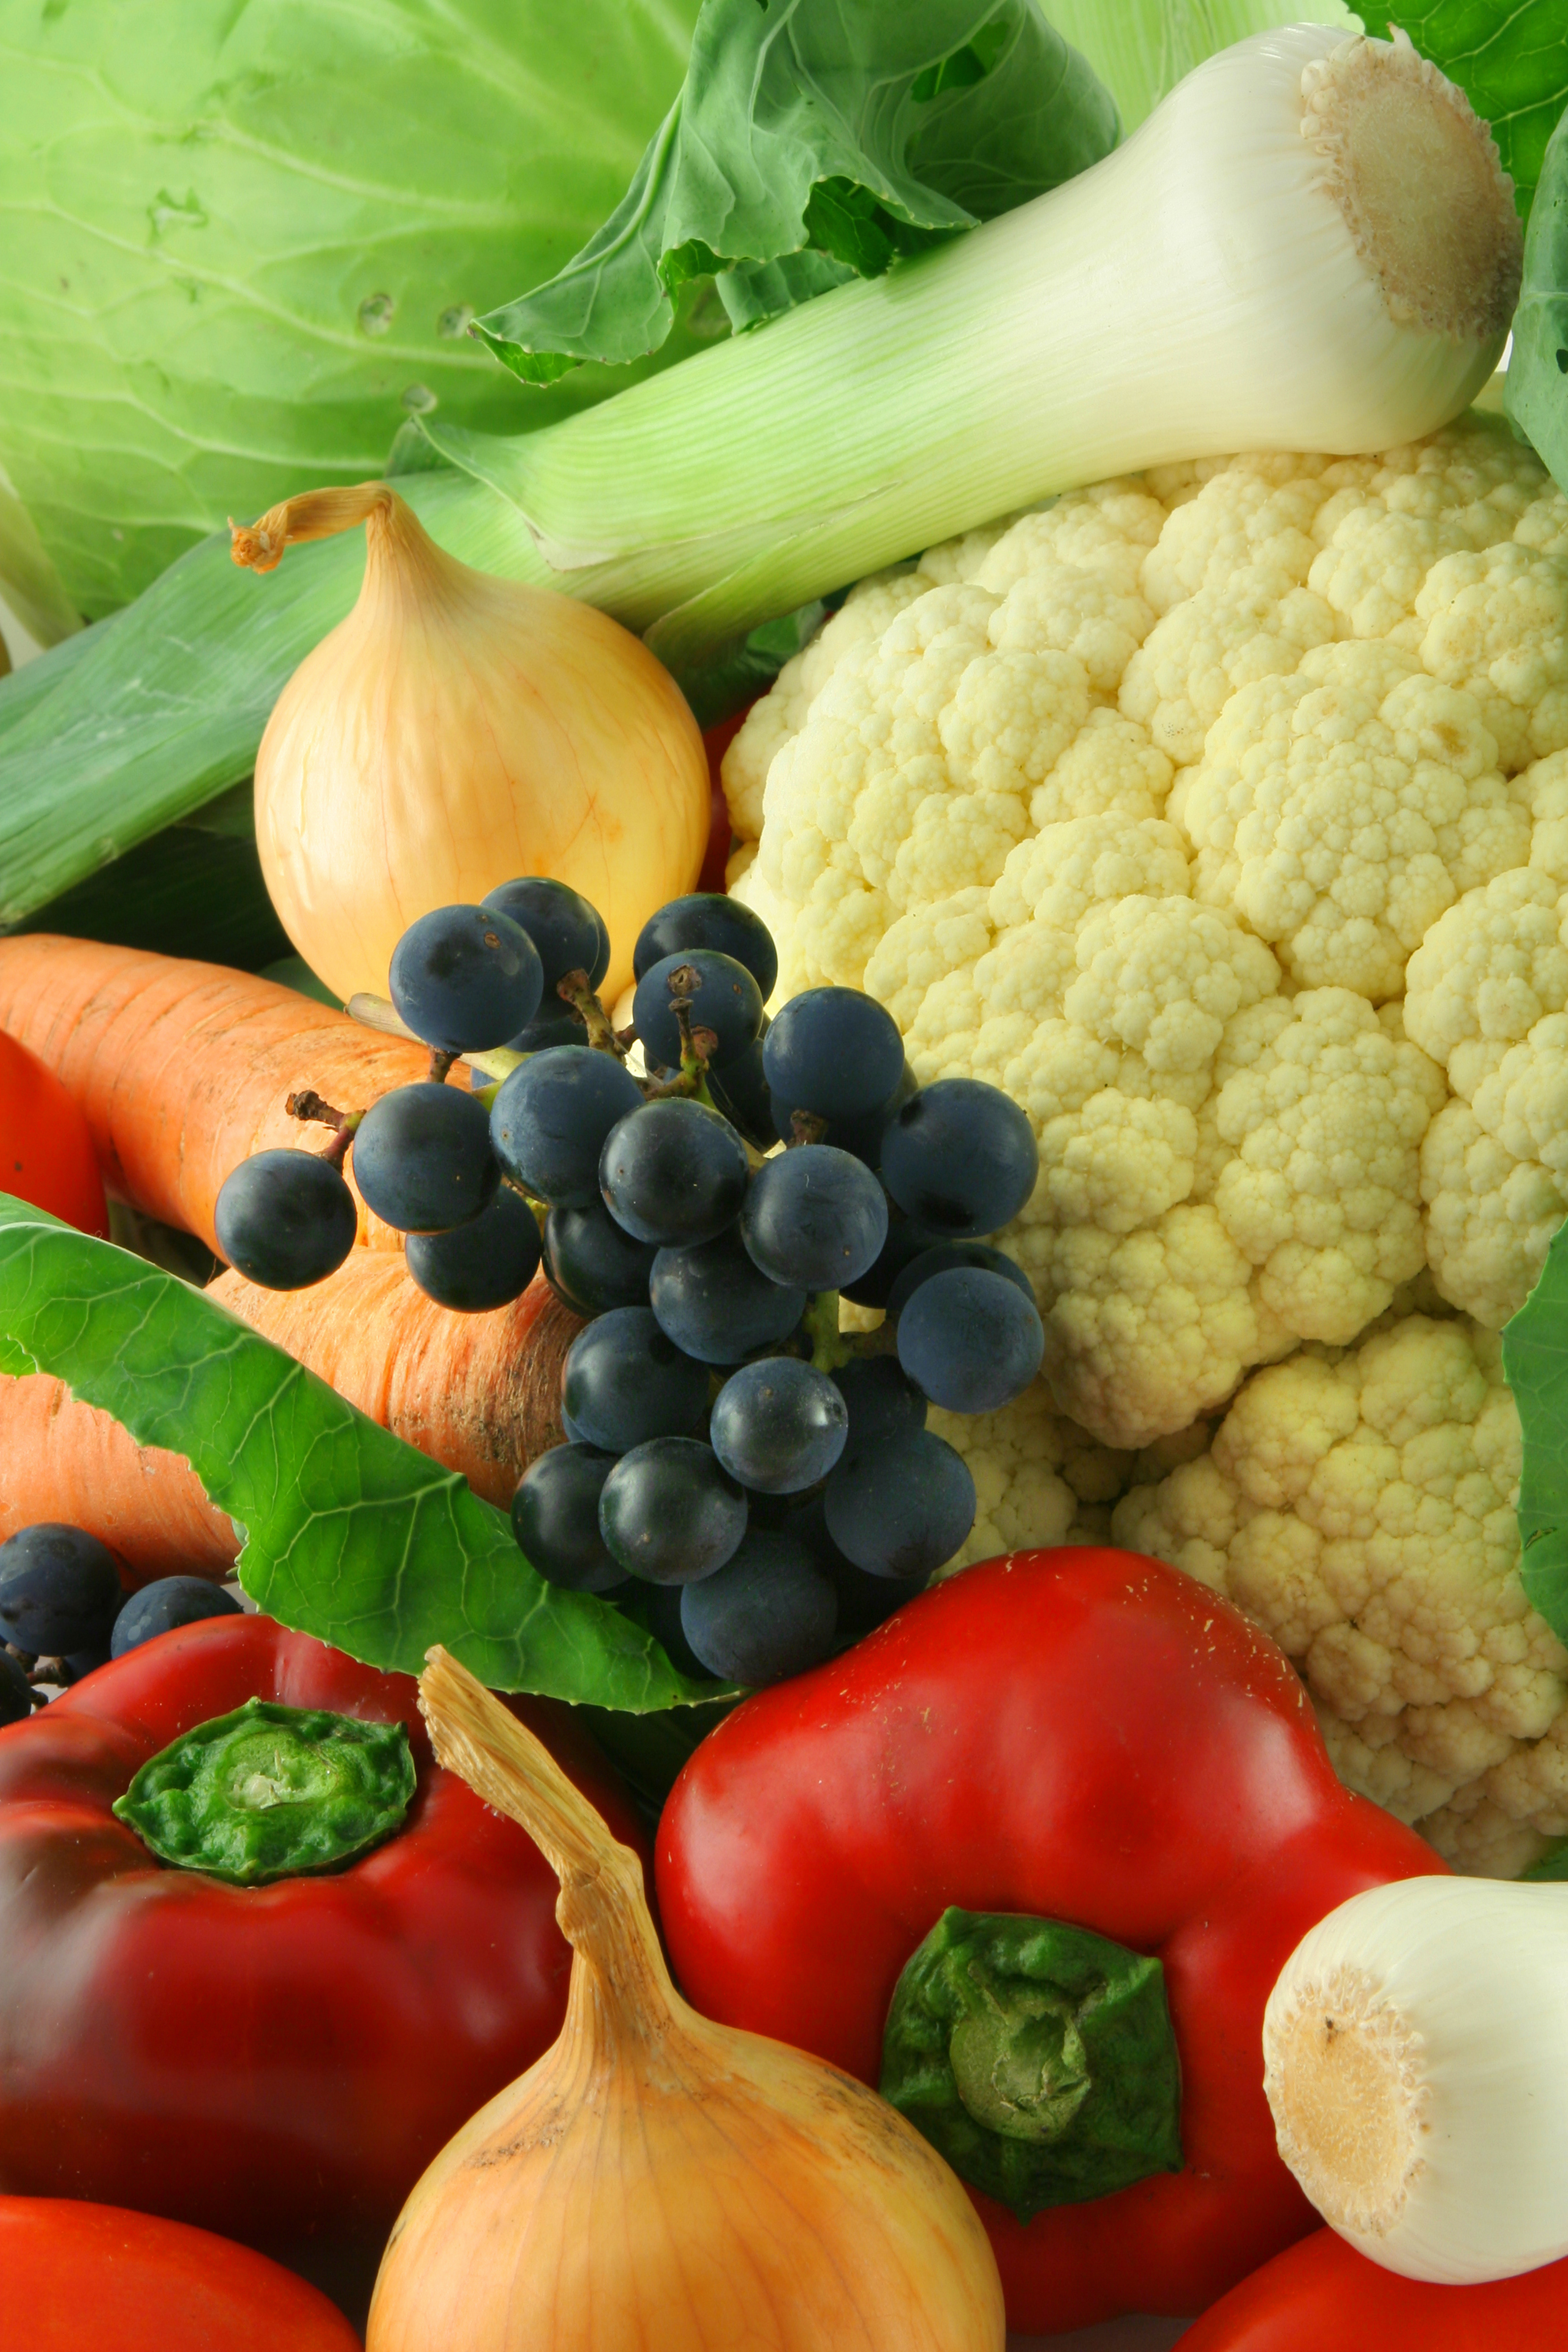
food, natural foods, local food, cauliflower, vegetable, cruciferous vegetables, whole food, leaf vegetable, vegan nutrition, vegetarian food, superfood, plant, produce, ingredient, still life, broccoli, still life photography, fruit, cuisine, recipe